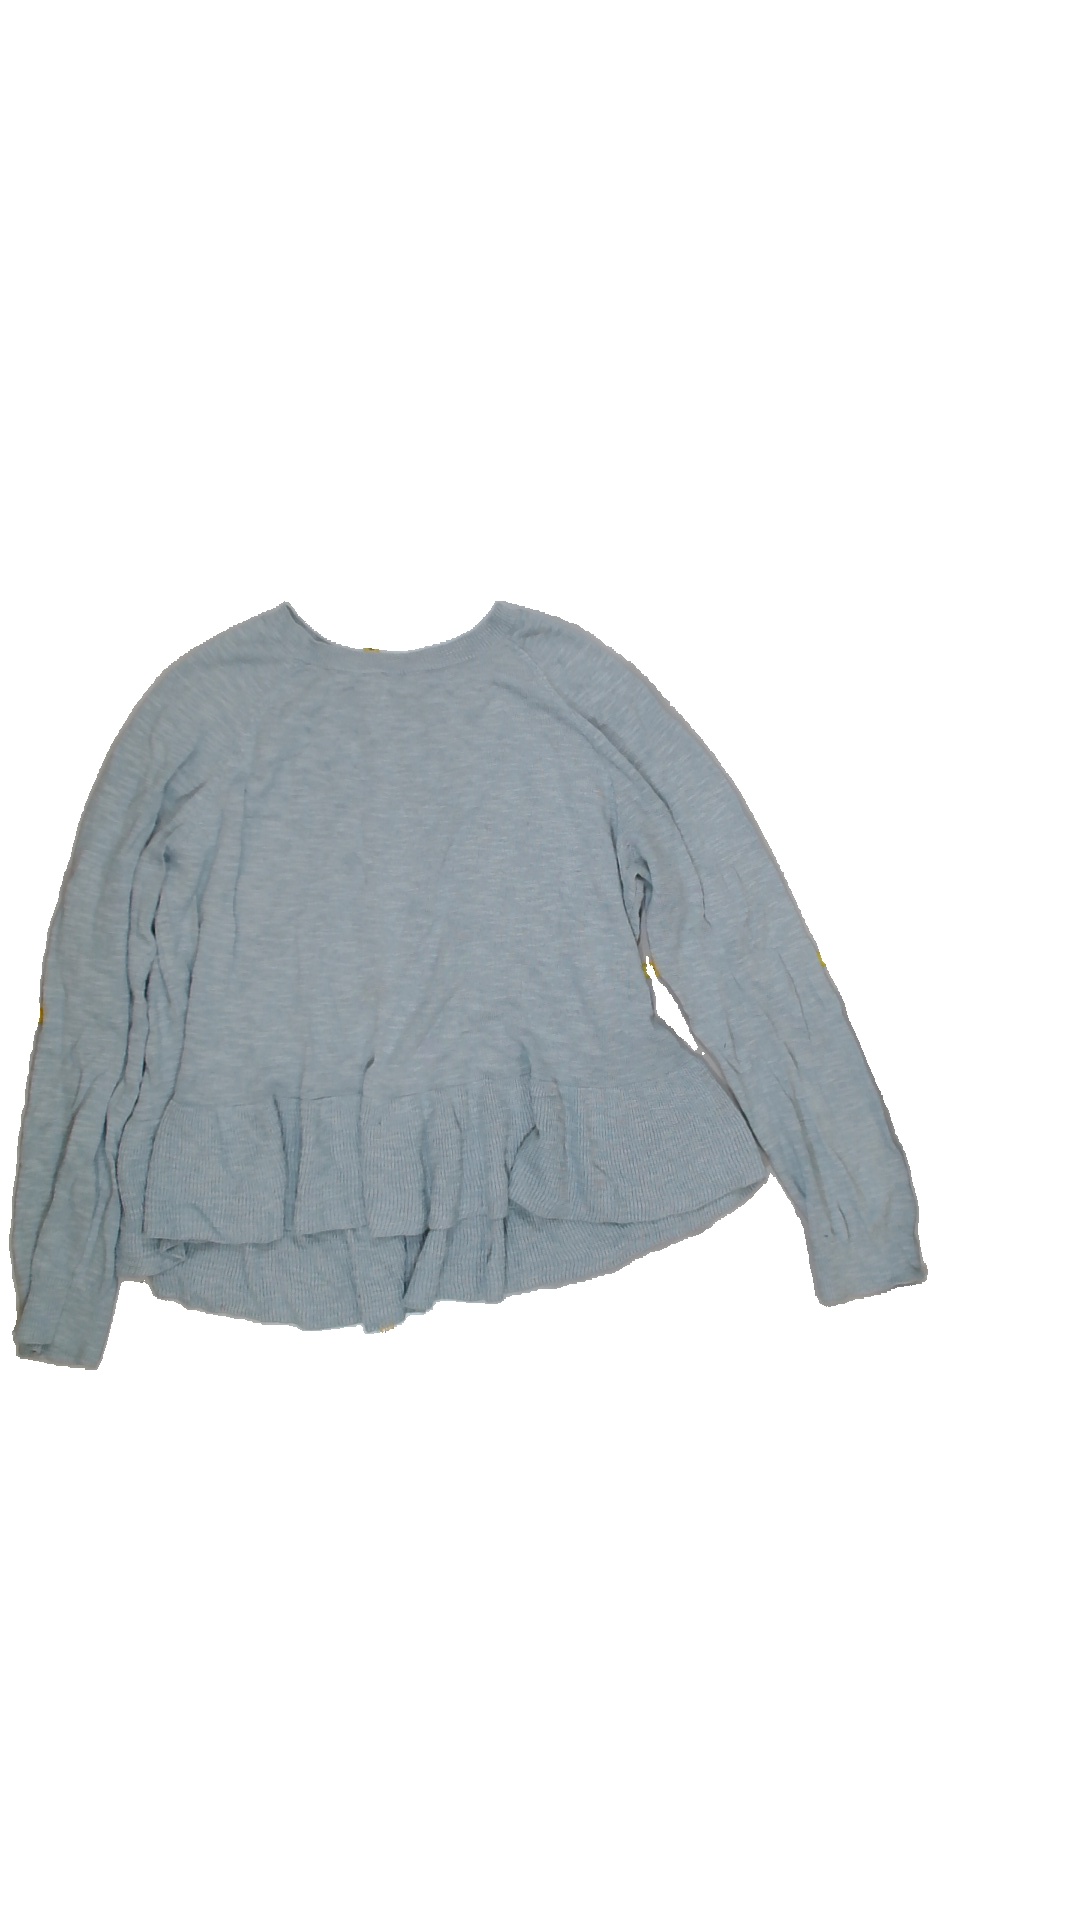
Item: Shirt (Ladies)
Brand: Kappahl
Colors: Blue
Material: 69%cotton 31%viscose
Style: No trend
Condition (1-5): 3
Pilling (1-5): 3
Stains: No
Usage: Export
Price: <50